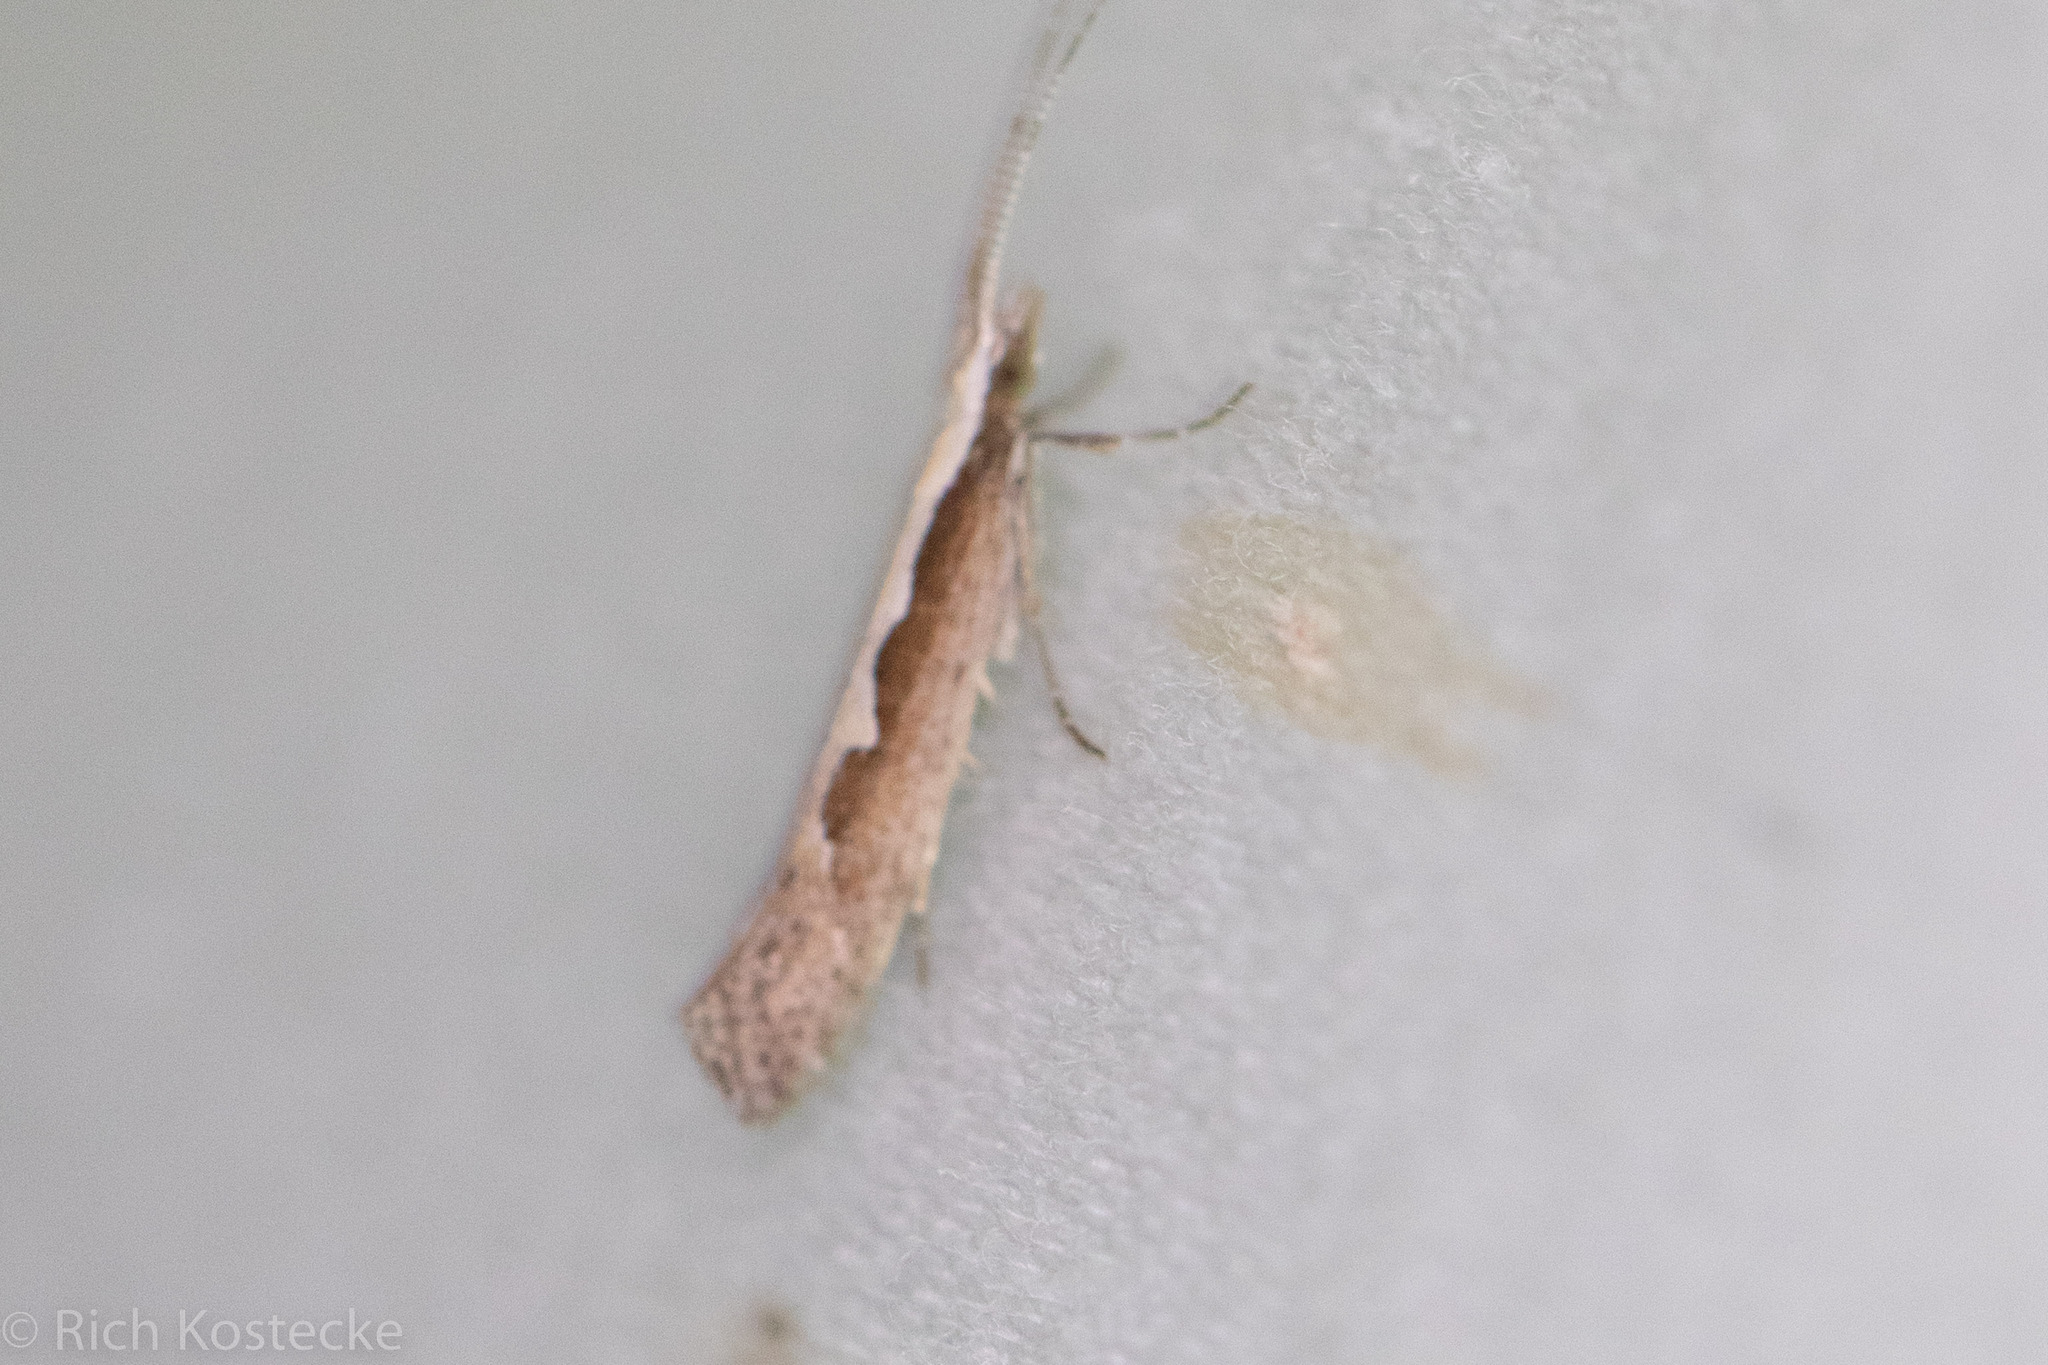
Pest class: diamondback_moth